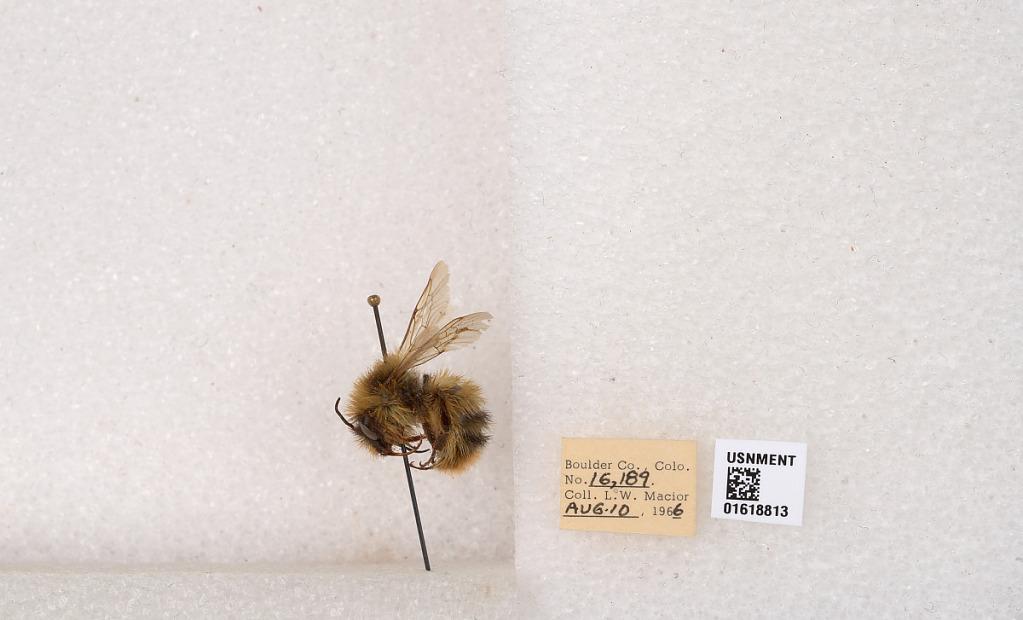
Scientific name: Bombus kirbyellus
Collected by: L. Macior
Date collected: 1966-8-10
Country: United States
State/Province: Colorado
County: Boulder
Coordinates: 40.0925, -105.358